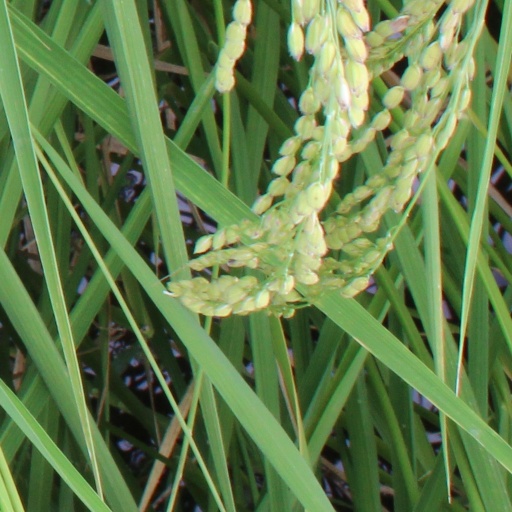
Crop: rice